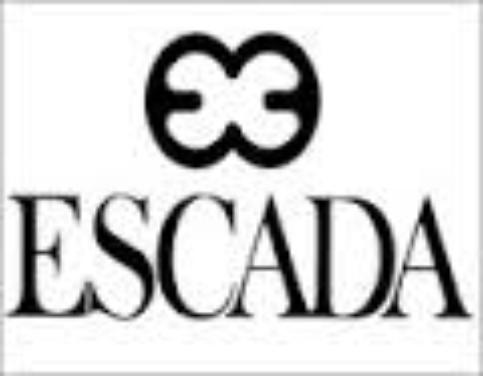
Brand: Escada
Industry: Necessities